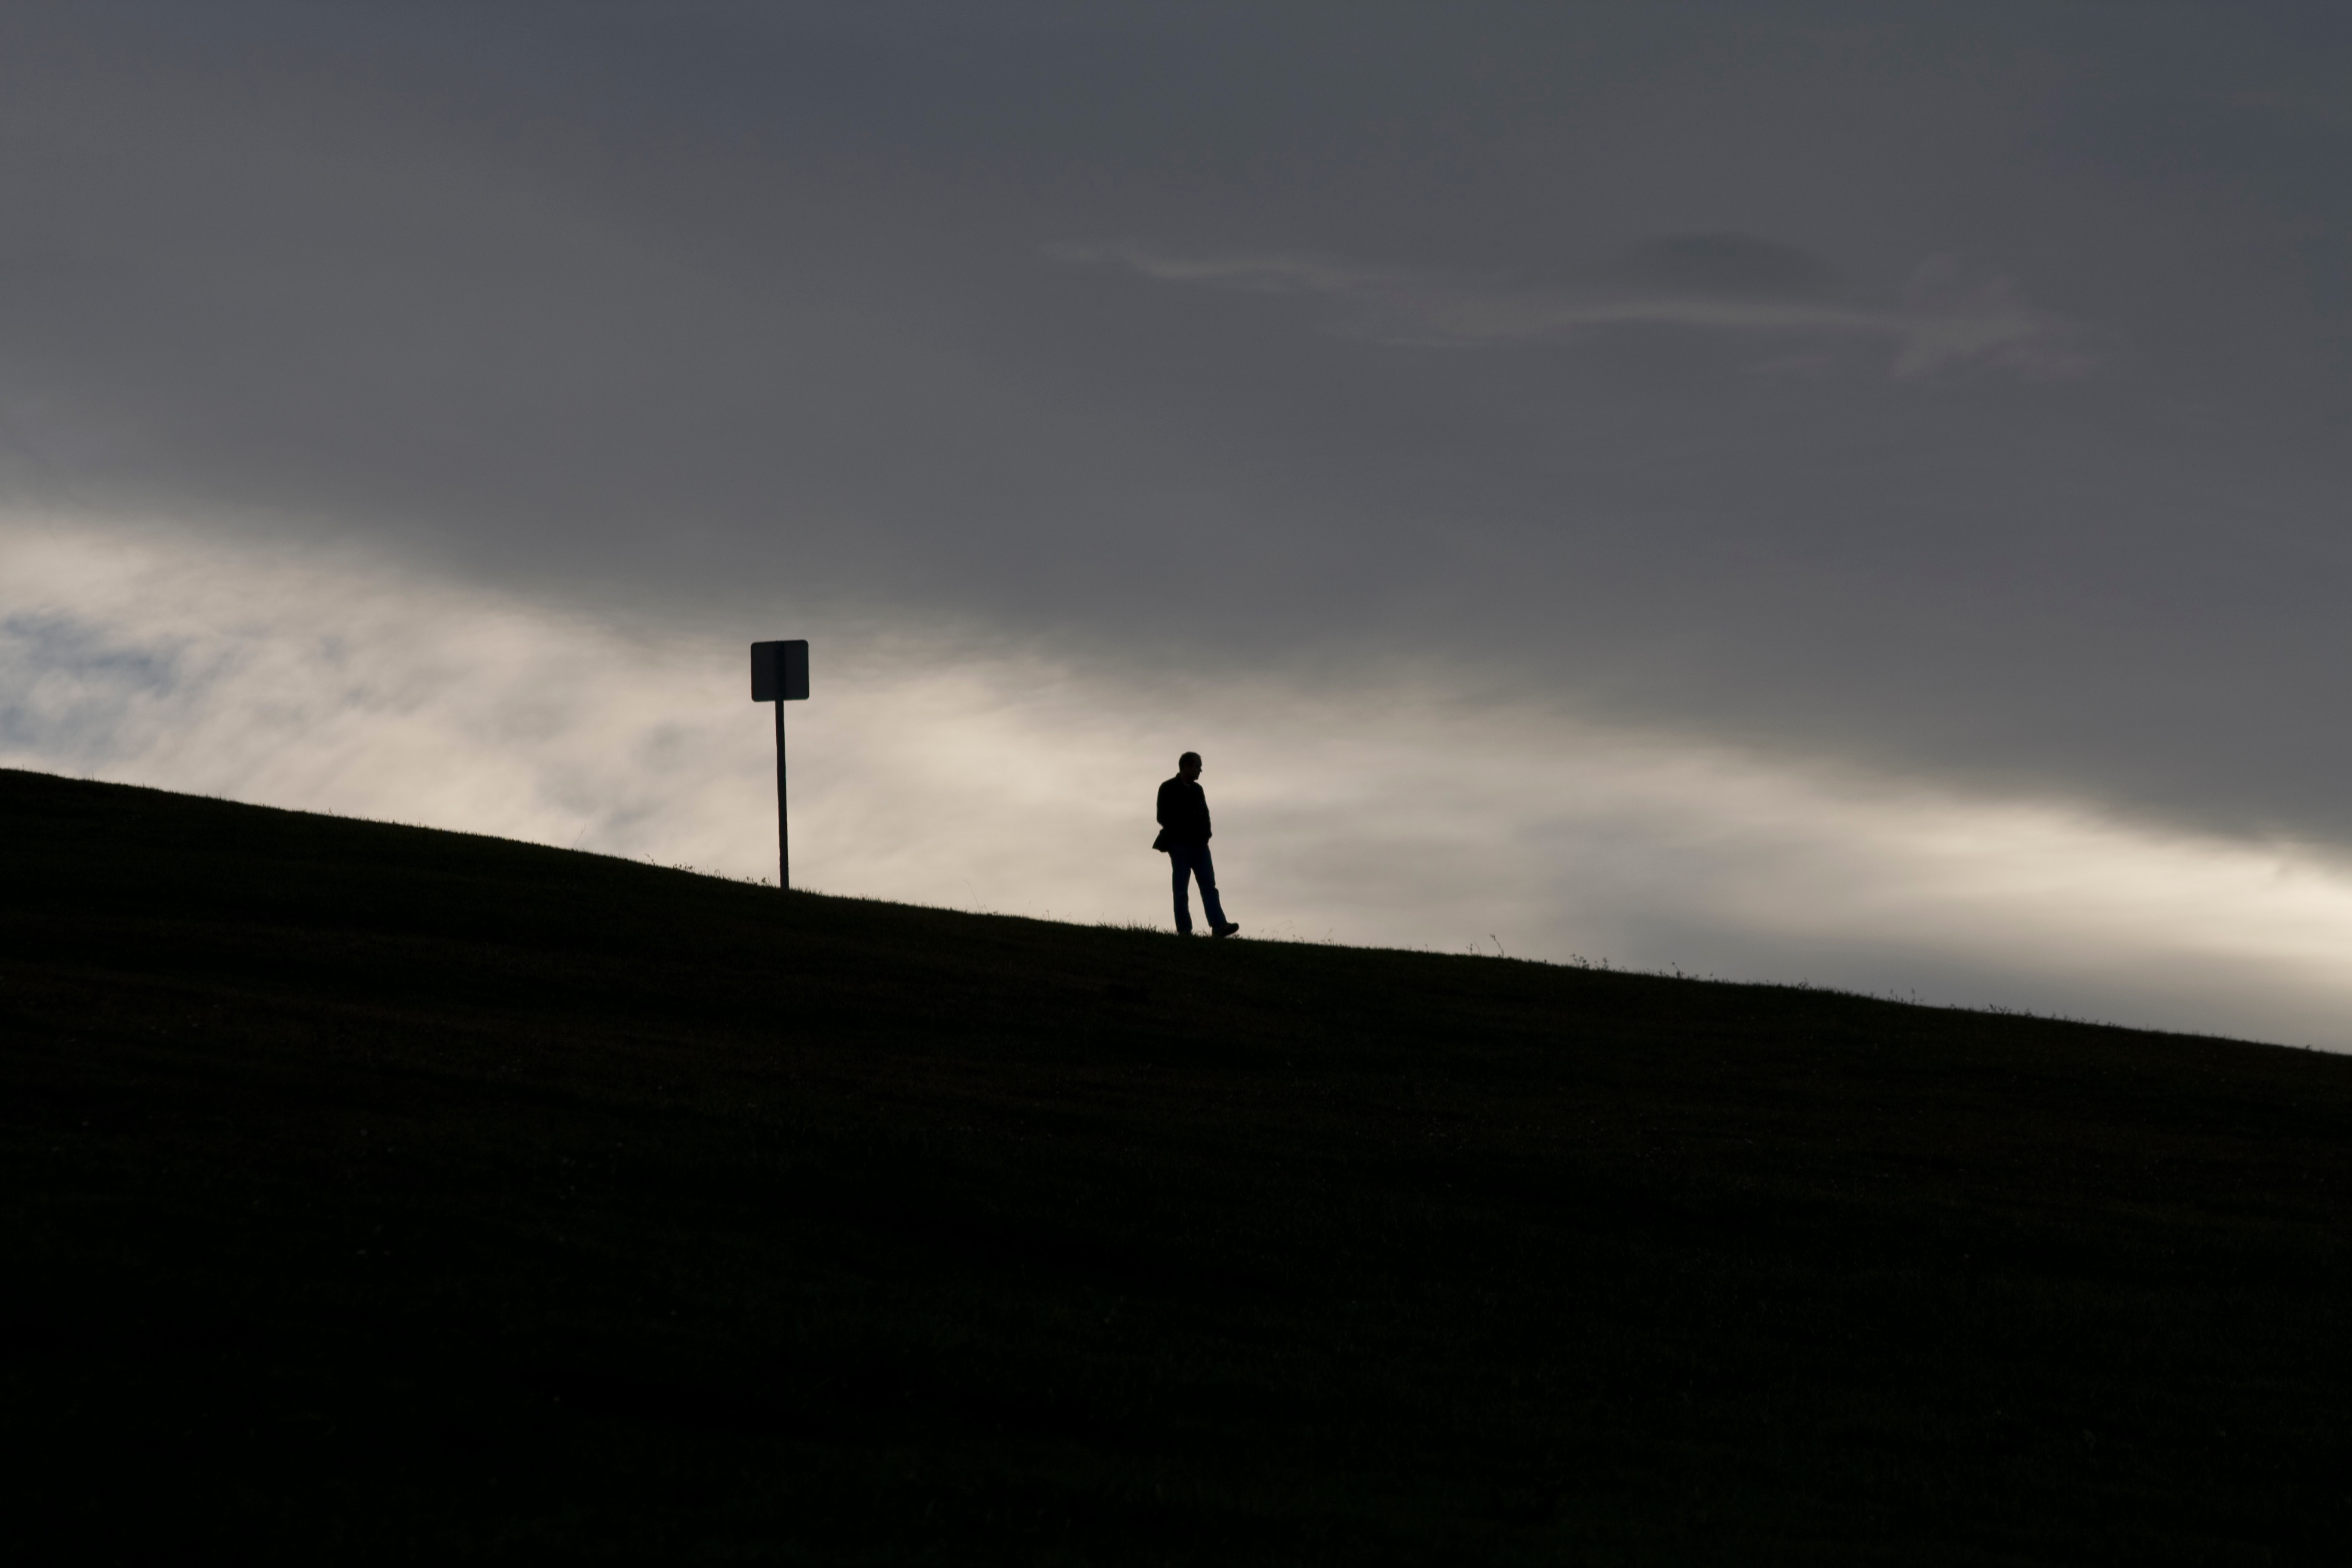
sea, horizon, cloud, sky, sunset, morning, wind, dawn, dusk, tower, darkness, atmosphere of earth